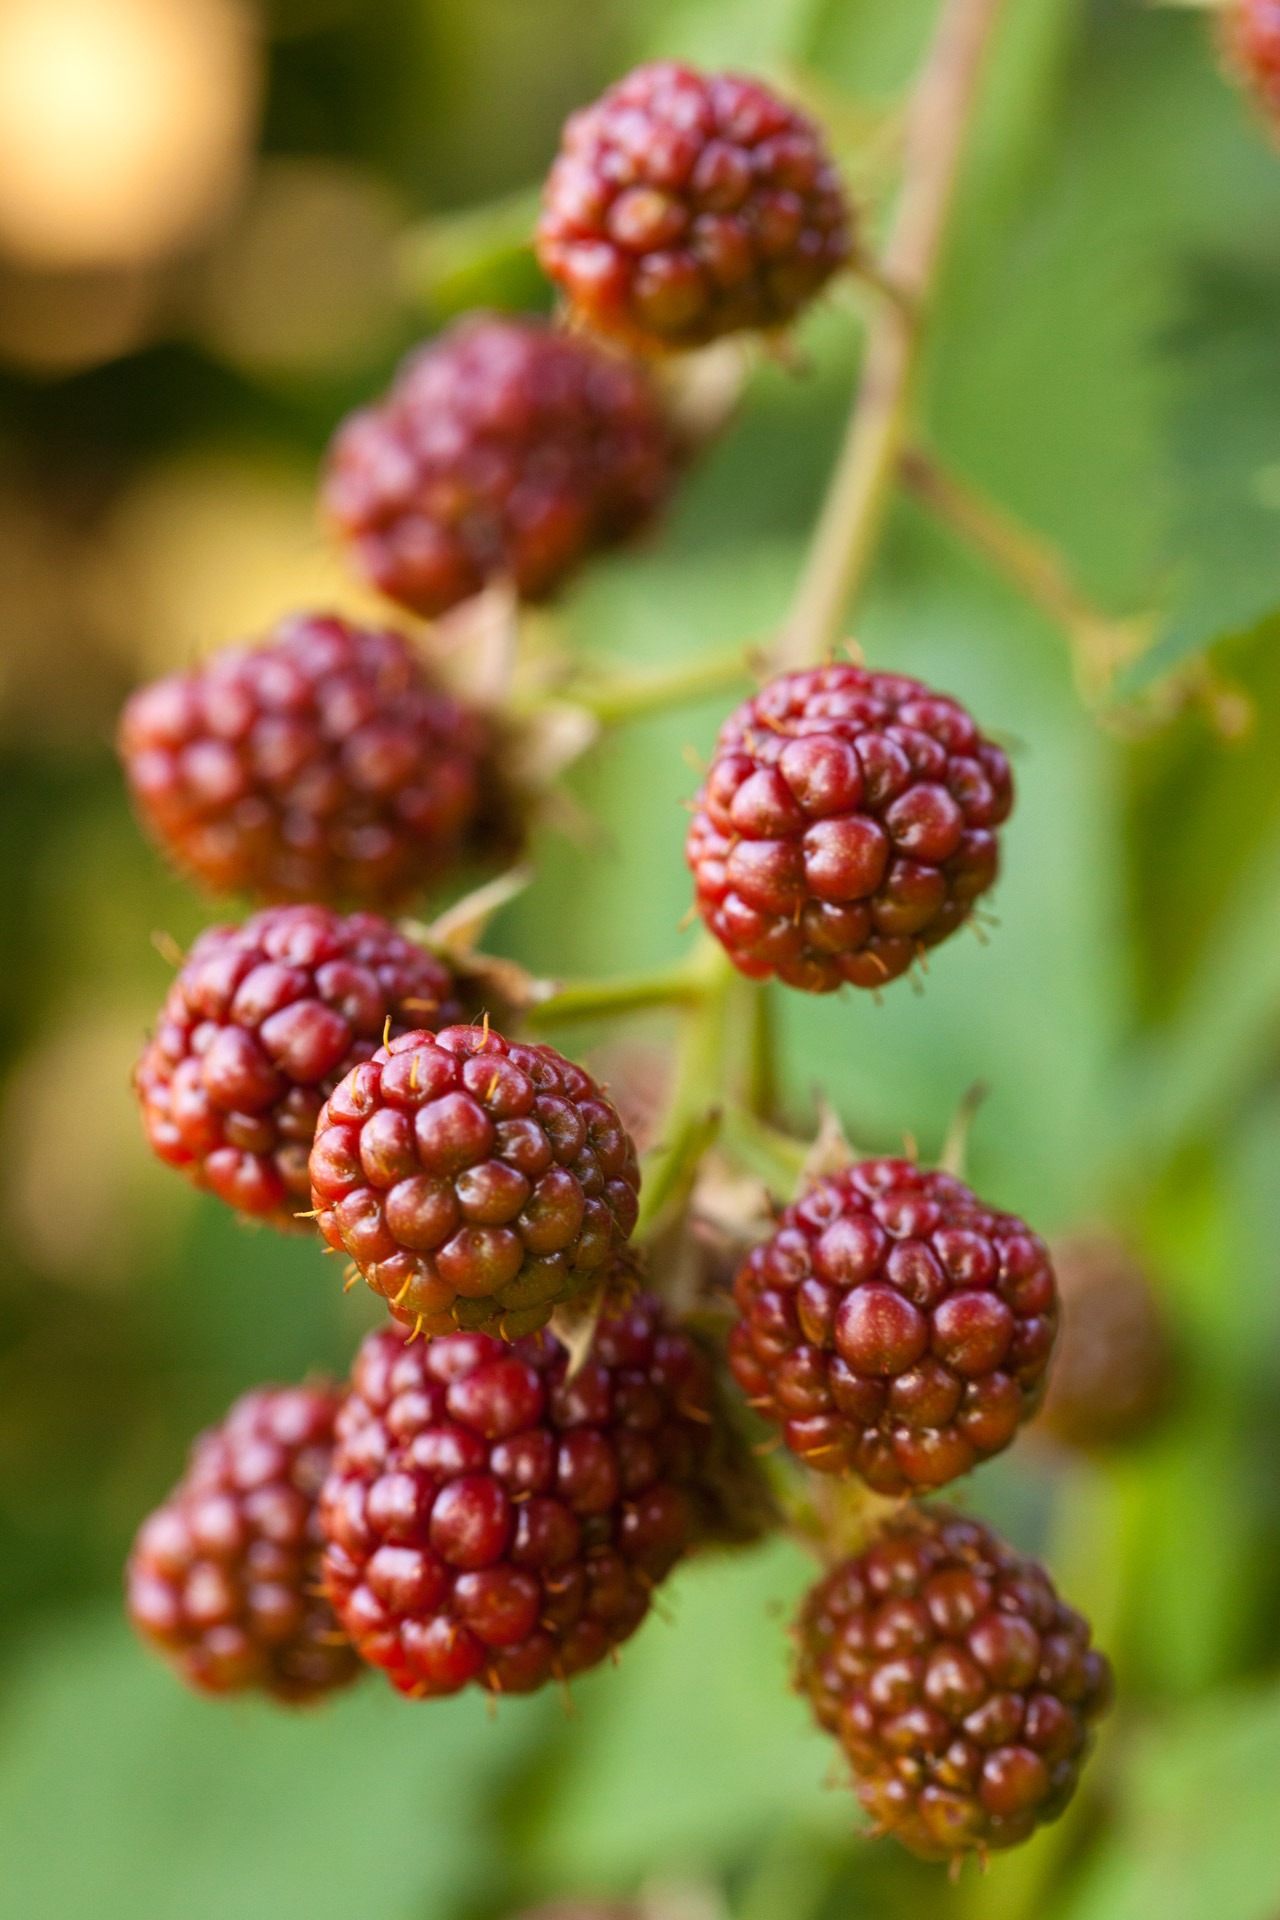
outdoor, plant, fruit, berry, flower, summer, wild, bush, food, red, produce, macro, garden, juicy, flora, blackberry, nutrition, shrub, antioxidant, bramble, rowan, ripening, blackberries, mulberry, flowering plant, unripe, land plant, chinese hawthorn, boysenberry, loganberry, wine raspberry, tayberry